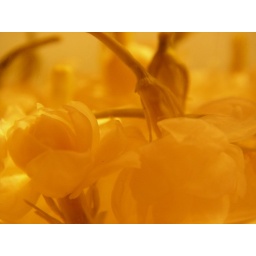
flowers in the water